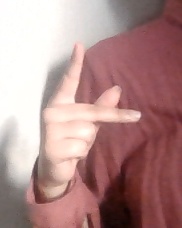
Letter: dha